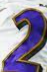
Number: 2